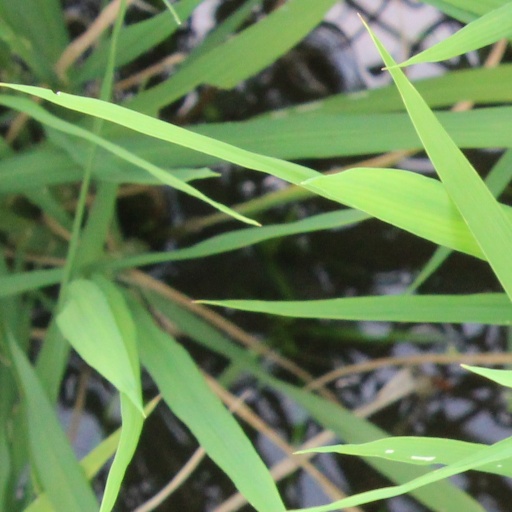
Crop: rice